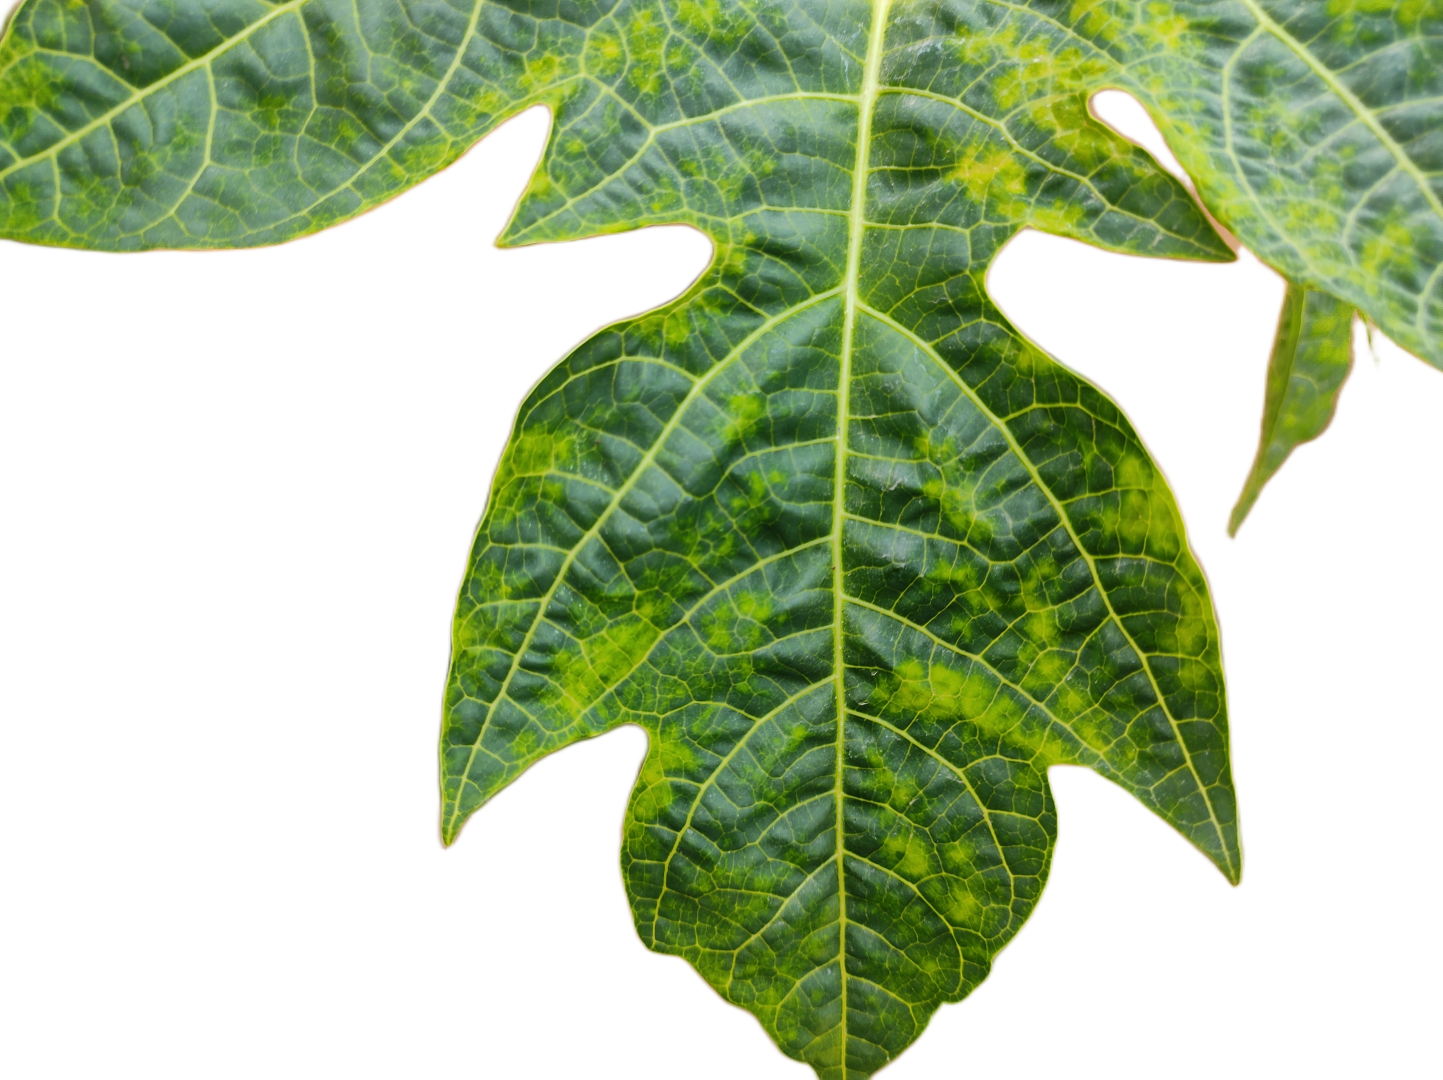
Crop: Papaya
Label: Curled_Yellow_Spot